Washington County Courthouse (Ohio)

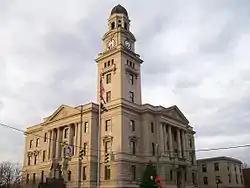
The courthouse in March, 2010.

The Washington County Courthouse is located at 205 Putnam Street in Marietta, Ohio. The courthouse is constructed of rusticated stone blocks for the foundation with smooth blocks rising to the roofline. The courthouse is the third for the county. The courthouse was designed and constructed by Samuel Hannaford & Sons, the same architects on the Monroe County Courthouse. The courthouse is included in the Marietta Historic District, which was added to the National Register on December 19, 1974.